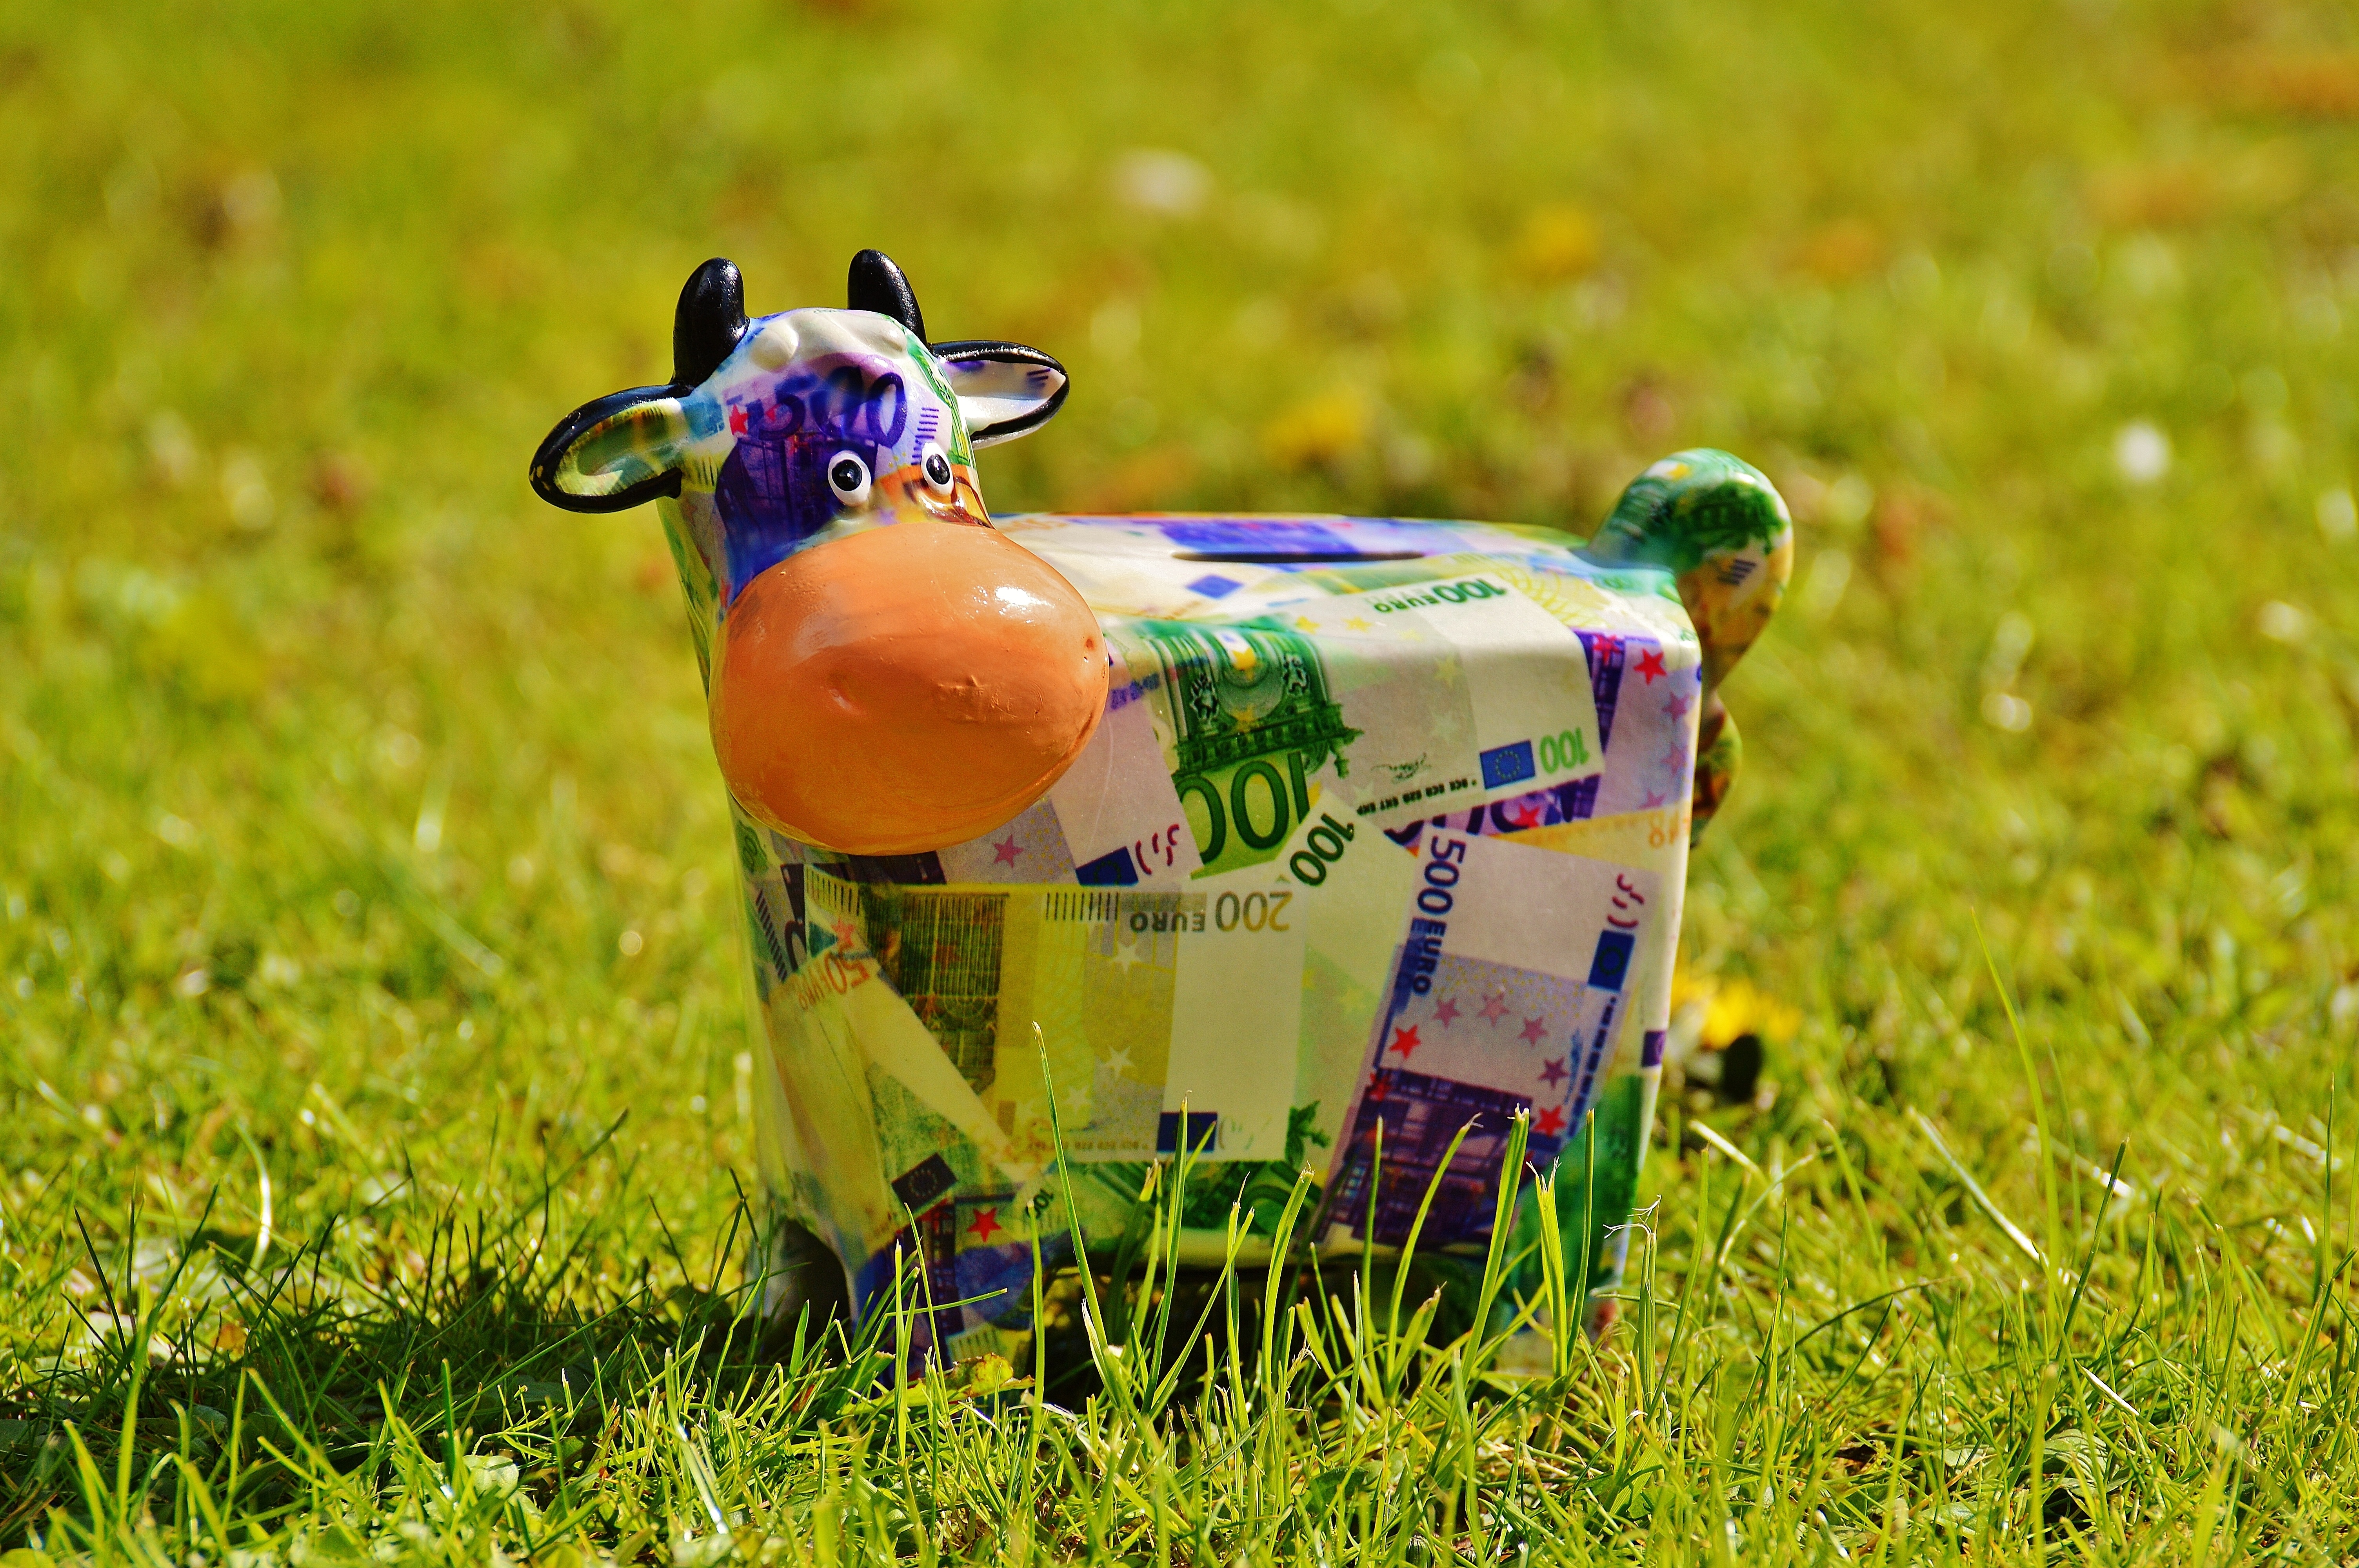
grass, lawn, meadow, flower, green, cow, ceramic, money, mammal, yellow, agriculture, funny, piggy bank, save, bank note